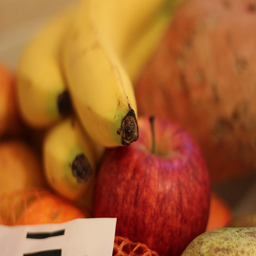
A pile of bananas and apples next to each other.
A bunch of  ripe bananas sitting next to an apple
A trio of banana's sitting next to an apple and some oranges.
A group of various different types of fruit.
A closeup photo showing tree bananas and an apple.